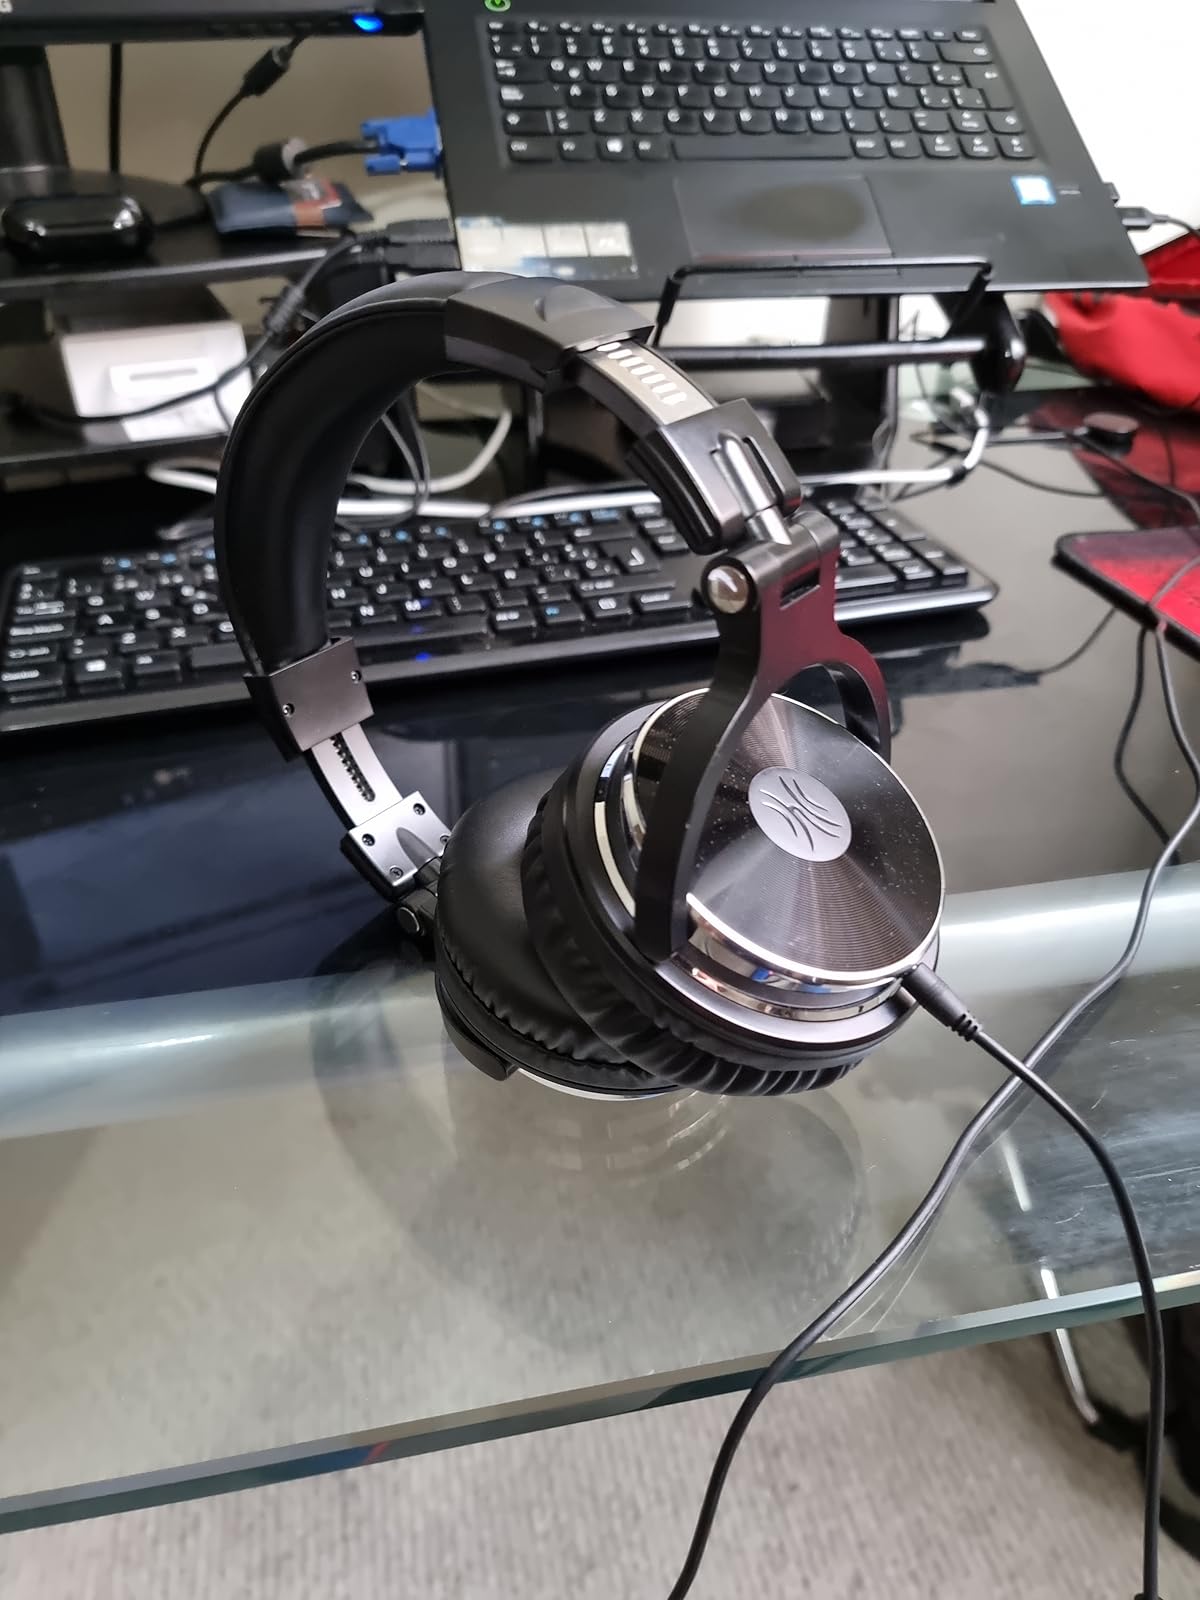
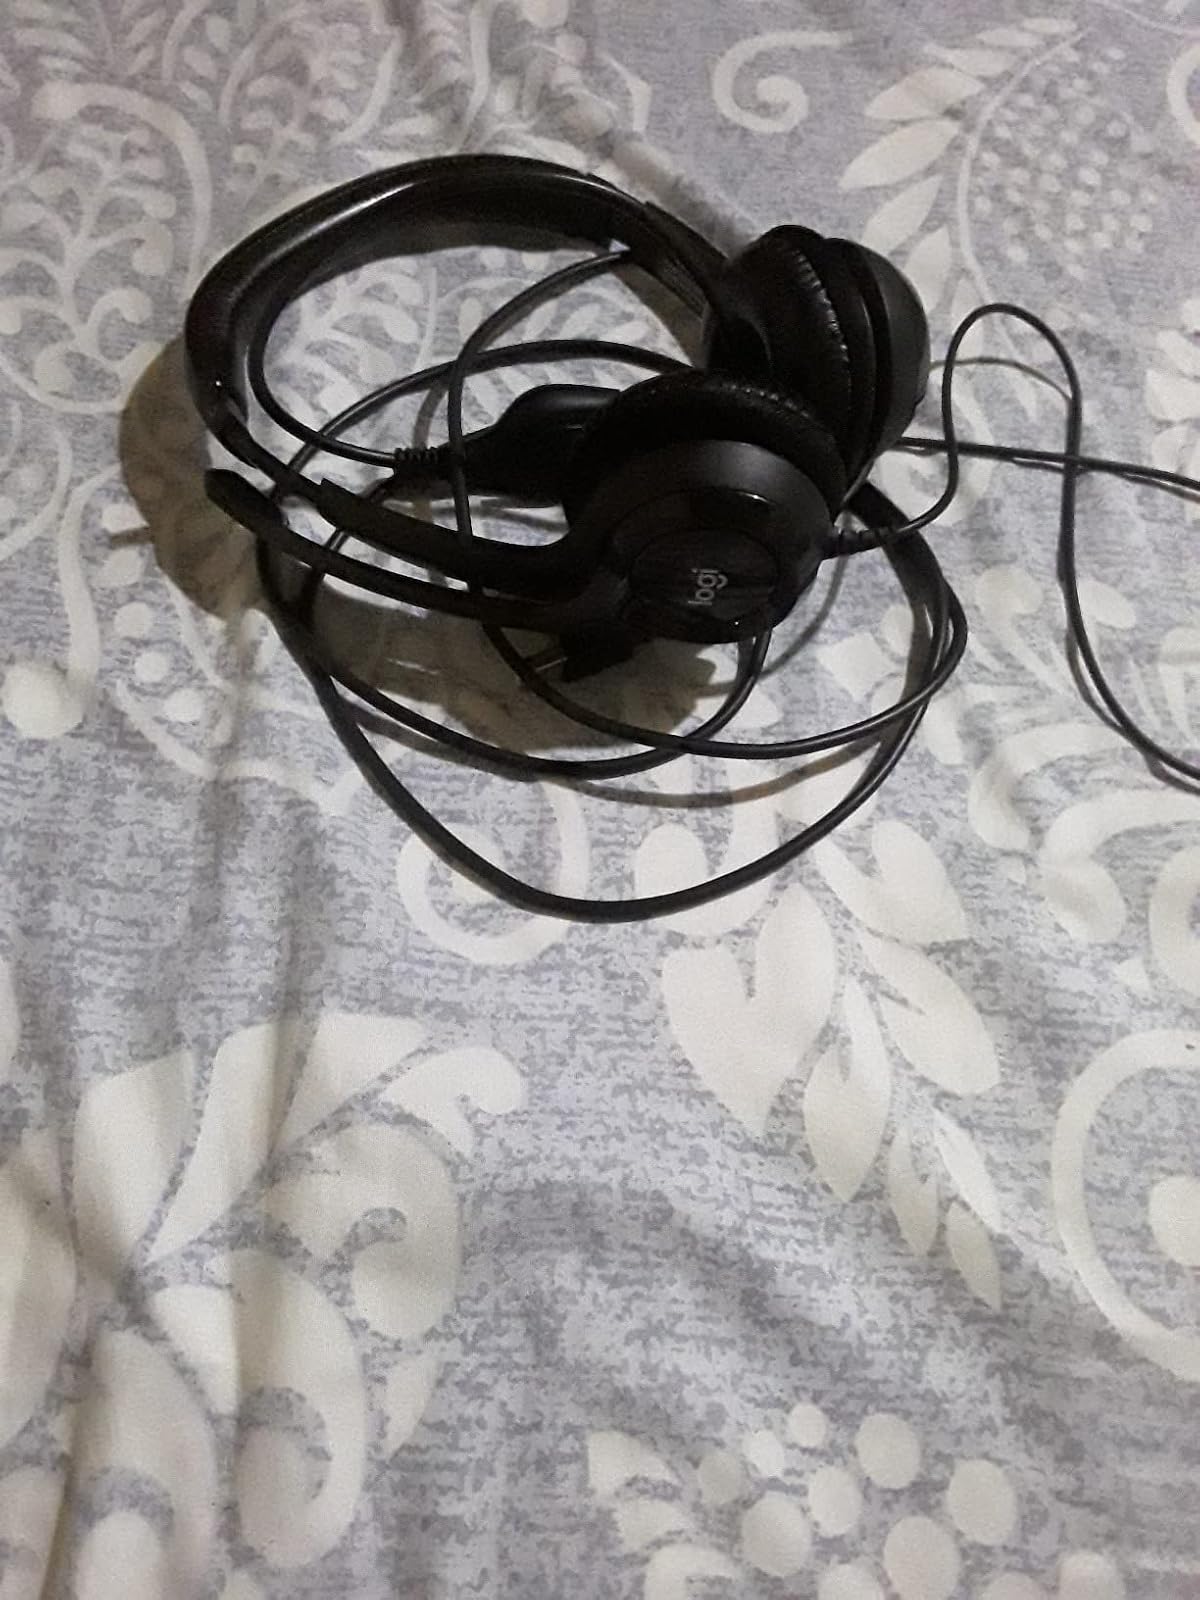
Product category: headphones
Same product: no